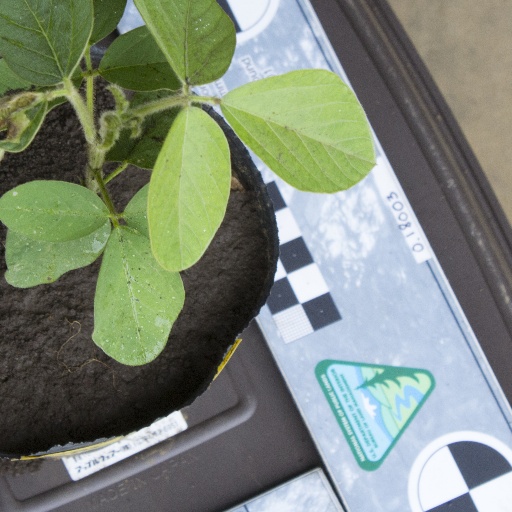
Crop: soybean